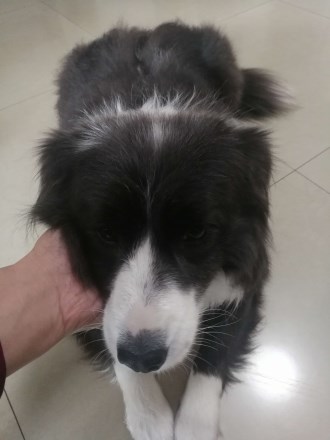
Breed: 2594-n000109-Border_collie